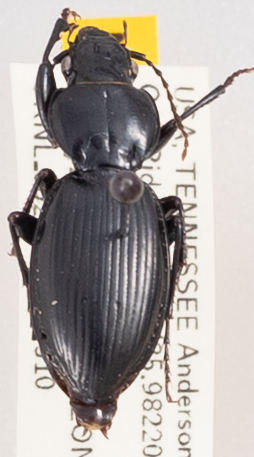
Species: Cyclotrachelus fucatus
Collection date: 2023-05-10
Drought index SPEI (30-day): -0.62
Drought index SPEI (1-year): -0.17
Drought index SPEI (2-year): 0.03